Pesterzsébet

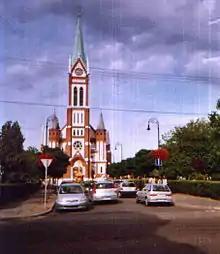

Pesterzsébet is the 20th district of Budapest, Hungary. It is located in the southern part of the capital and is the 17th biggest district in the city. It is a mostly suburban area with approximately 70,000 residents.